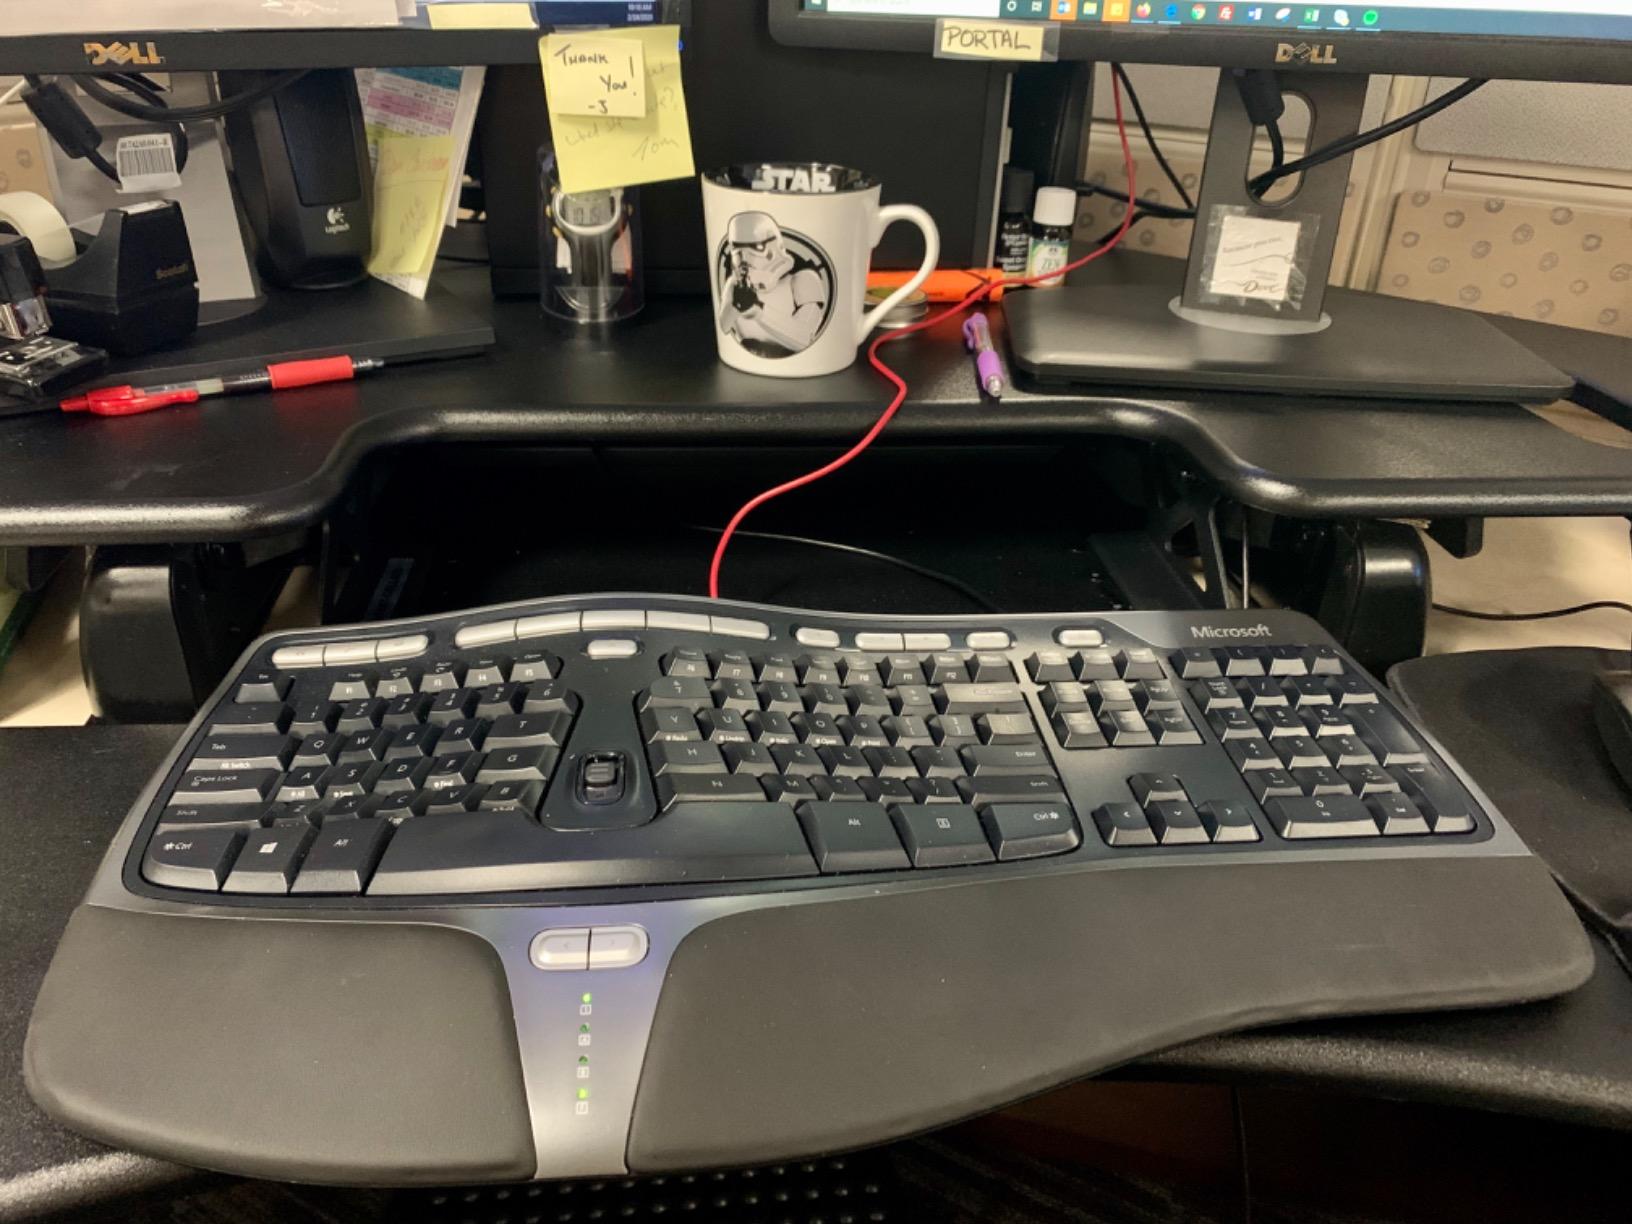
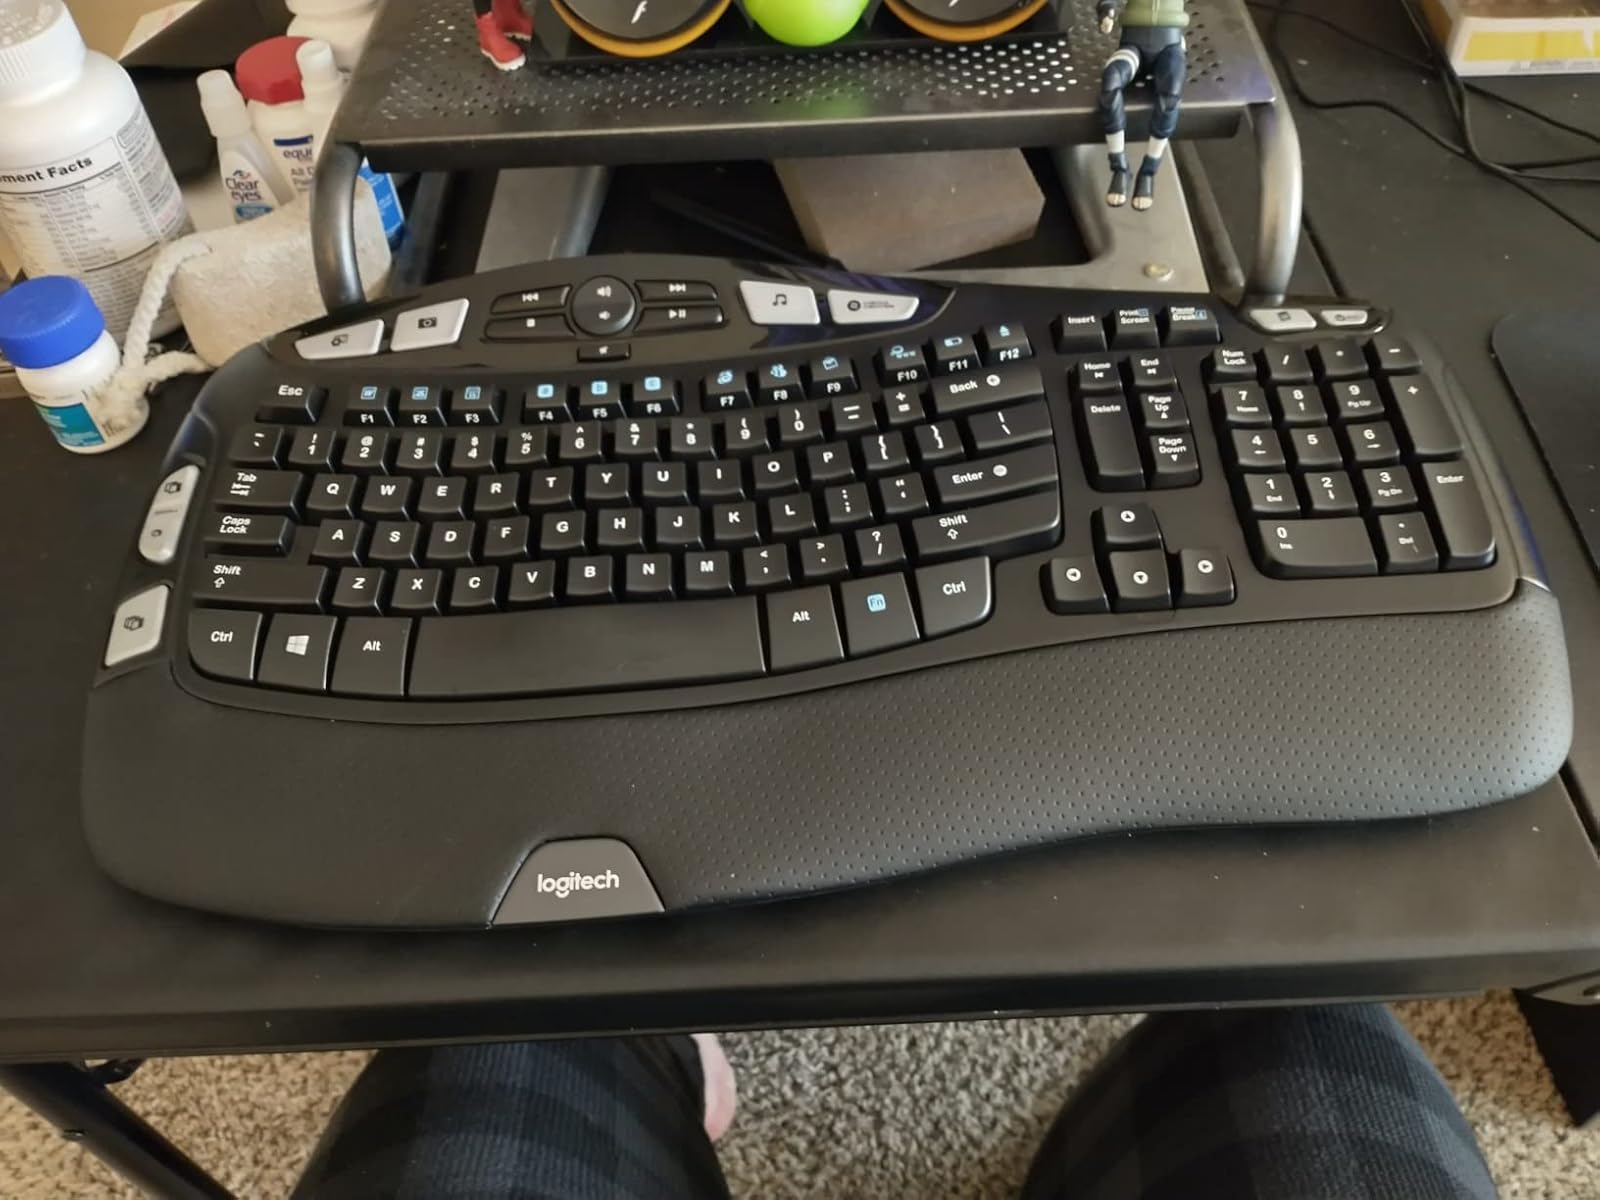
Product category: keyboard
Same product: no